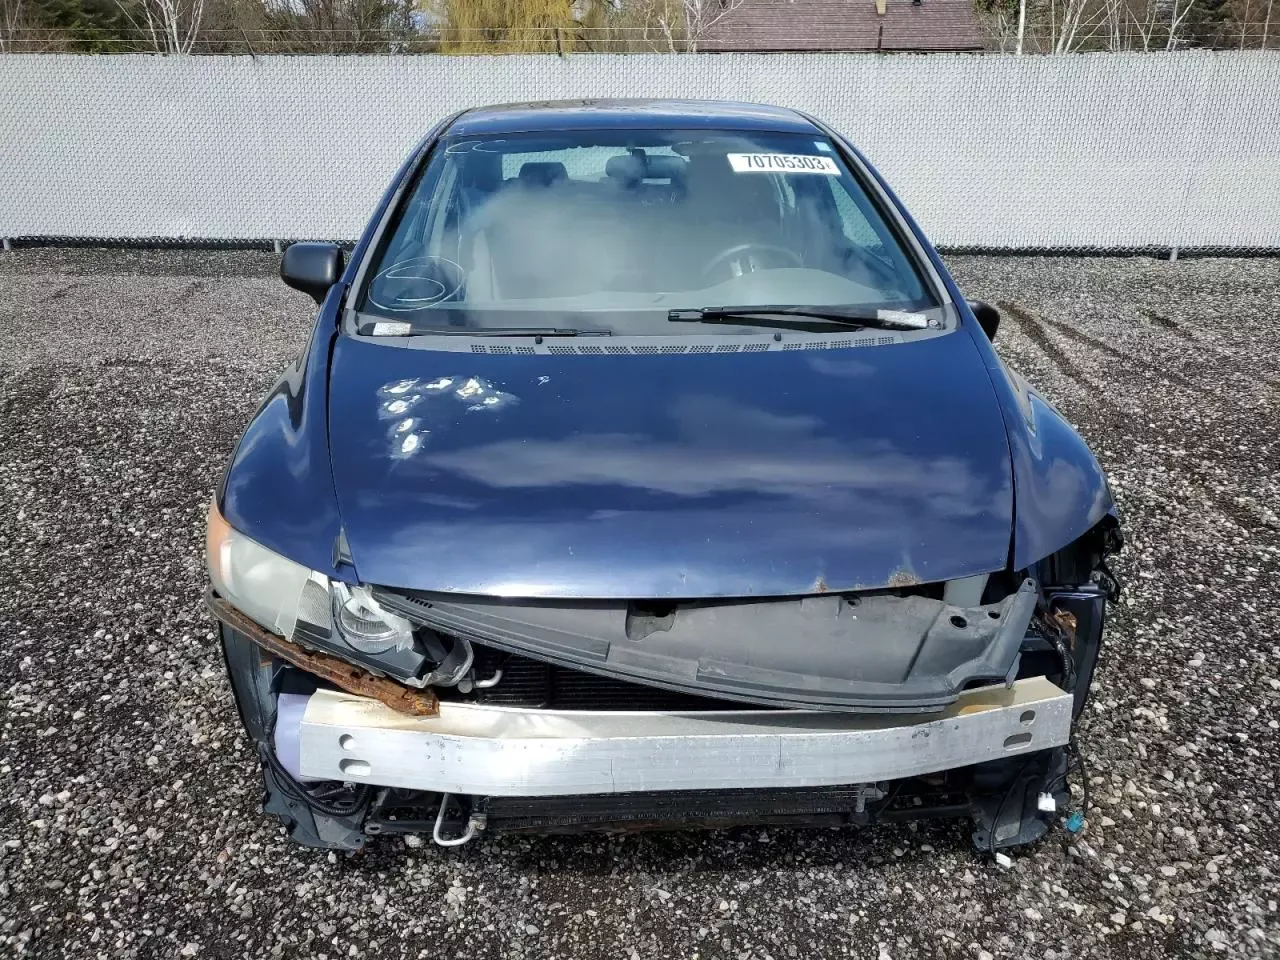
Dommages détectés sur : plaque d'immatriculation avant, pare-choc avant, feu avant droit, feu avant gauche, capot, aile avant droite, aile avant gauche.
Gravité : majeur